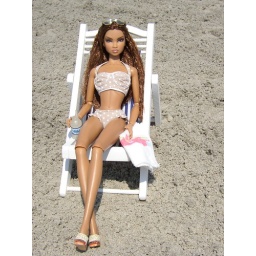
Getting some sun in the new beach chair